Pietà

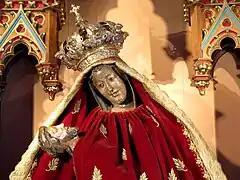
The Pietà image of the Marienthal Basílica in France. Crowned by Pontifical decree of Pope Pius IX in 1859.

The Deposition of Christ and the Lamentation or Pietà form the 13th of the Stations of the Cross, as well as one of the Seven Sorrows of the Virgin.